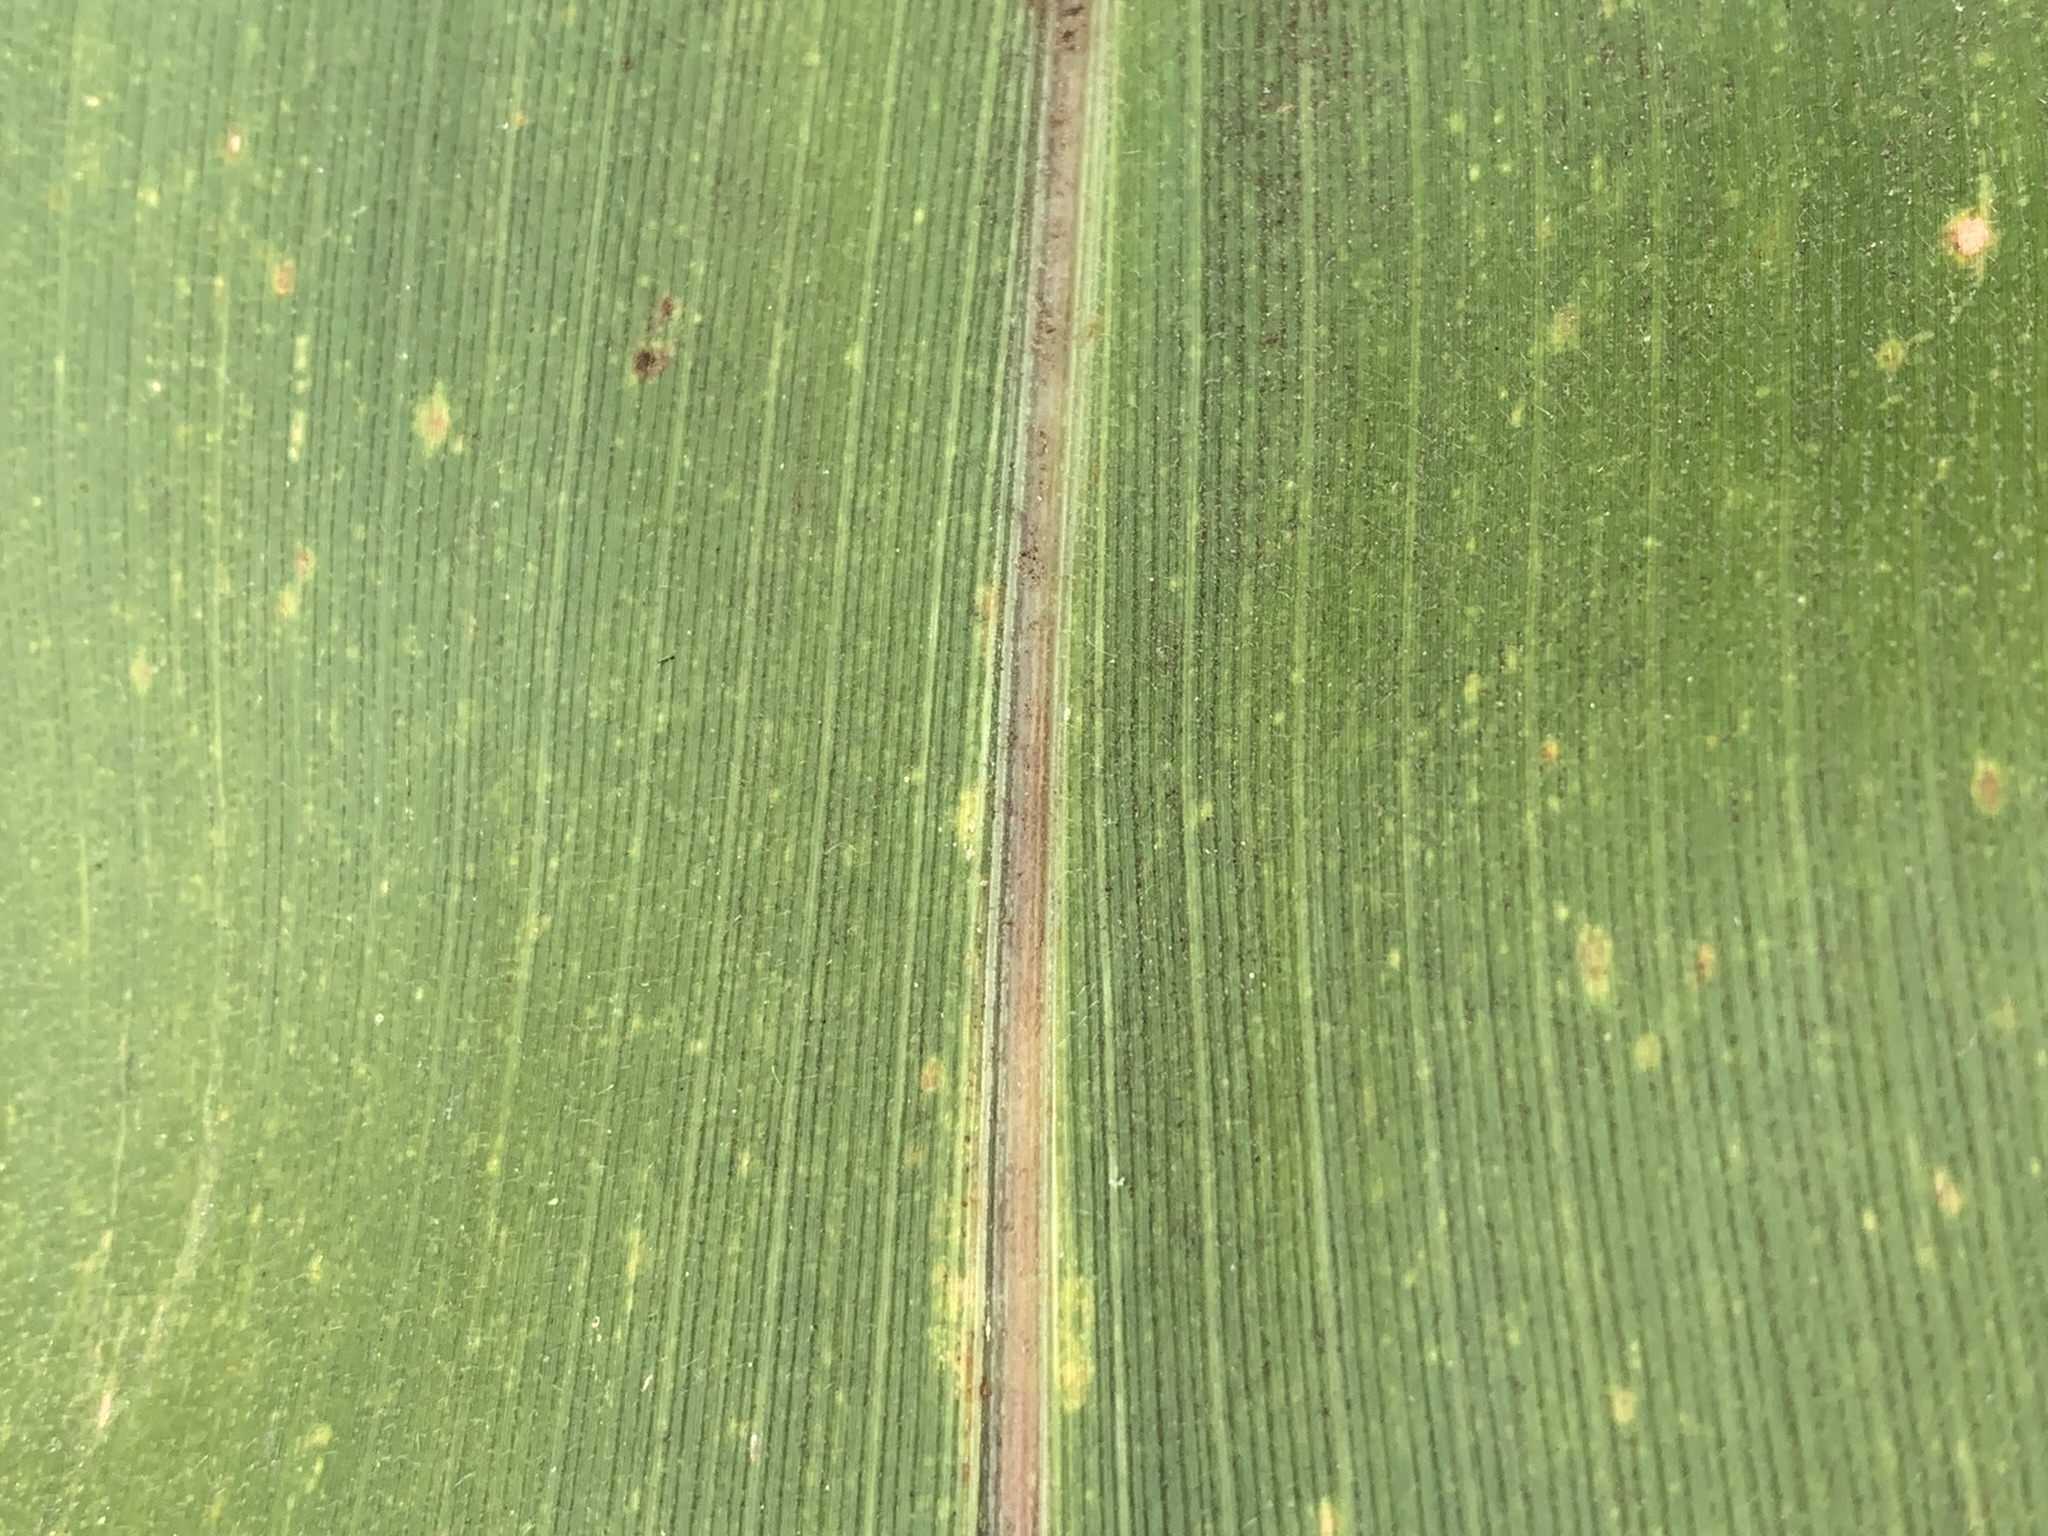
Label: MLN